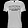
Label: T - shirt / top